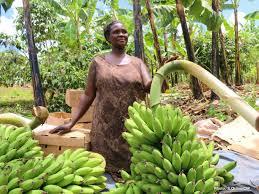
Mwanamke huyu ako katika shamba ambalo lina migomba. Anaonekana kuwa mwenye furaha na kilimo yake kwa kuangalia mgomba ulio mbele yake. Unakaa wenye afya bora na ukubwa sawa na utakaopendwa na watu.